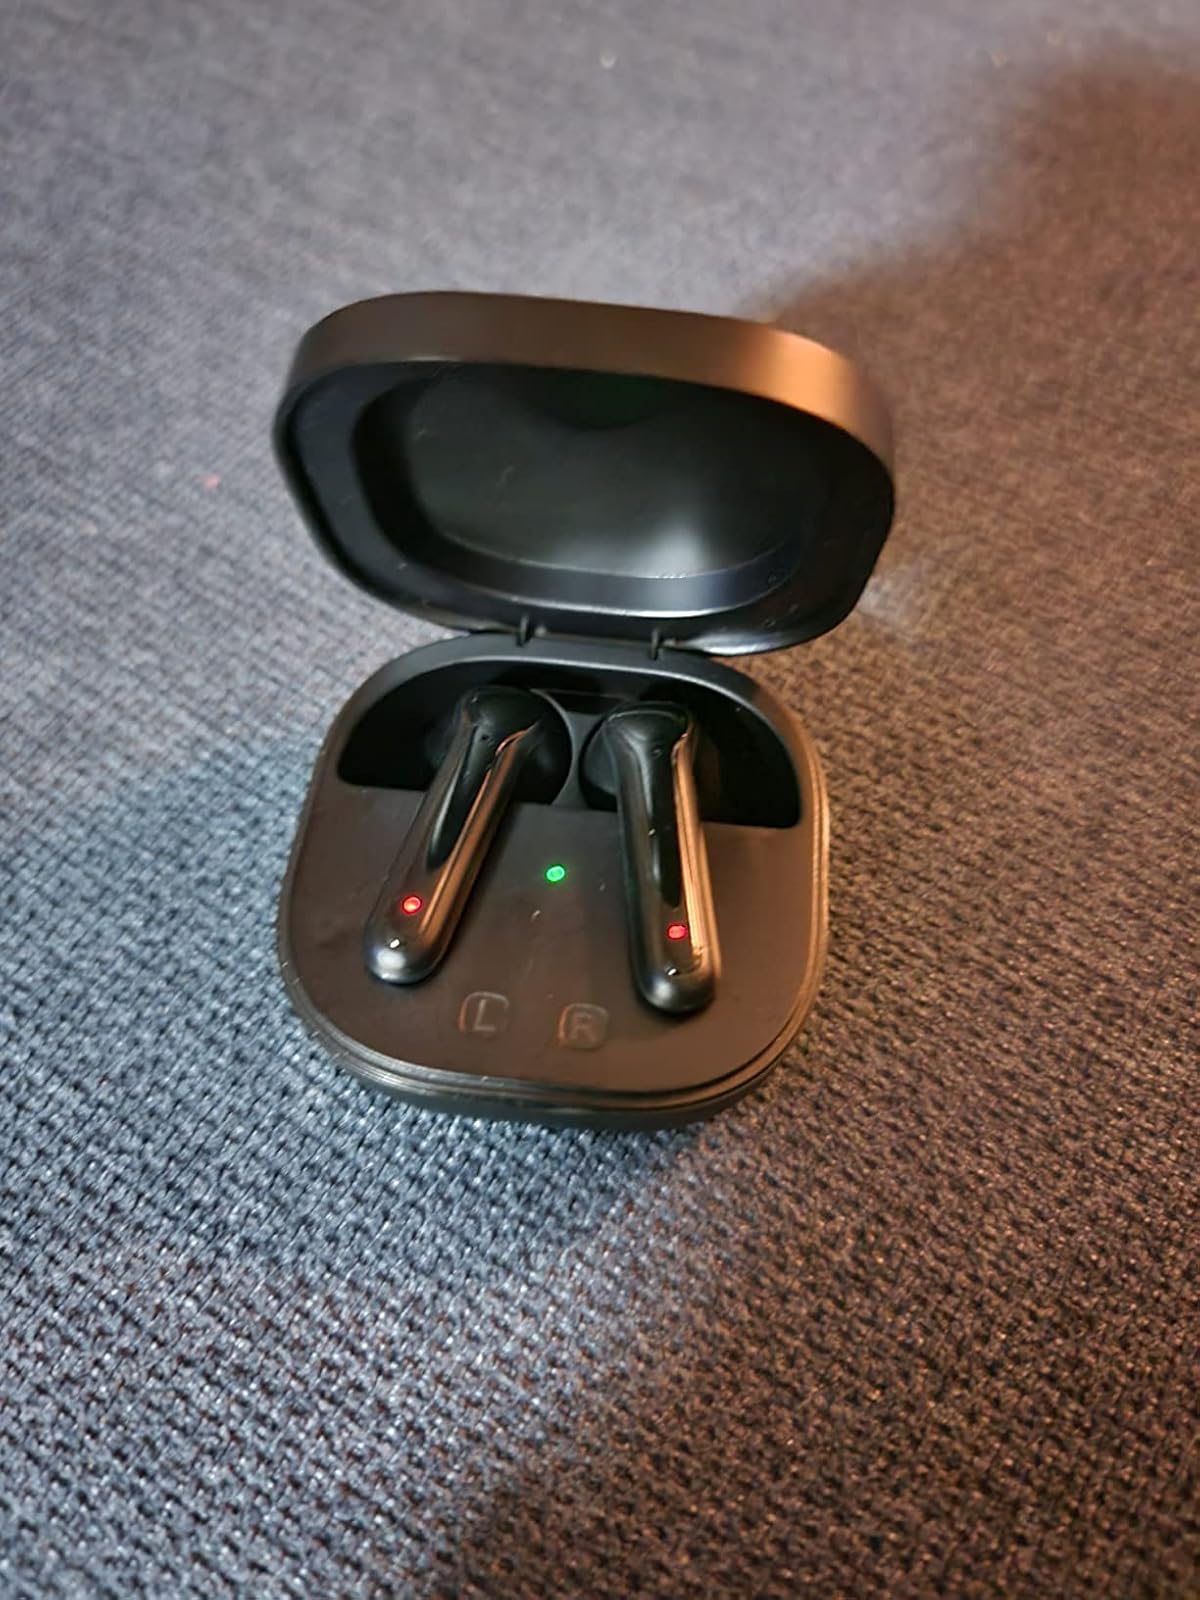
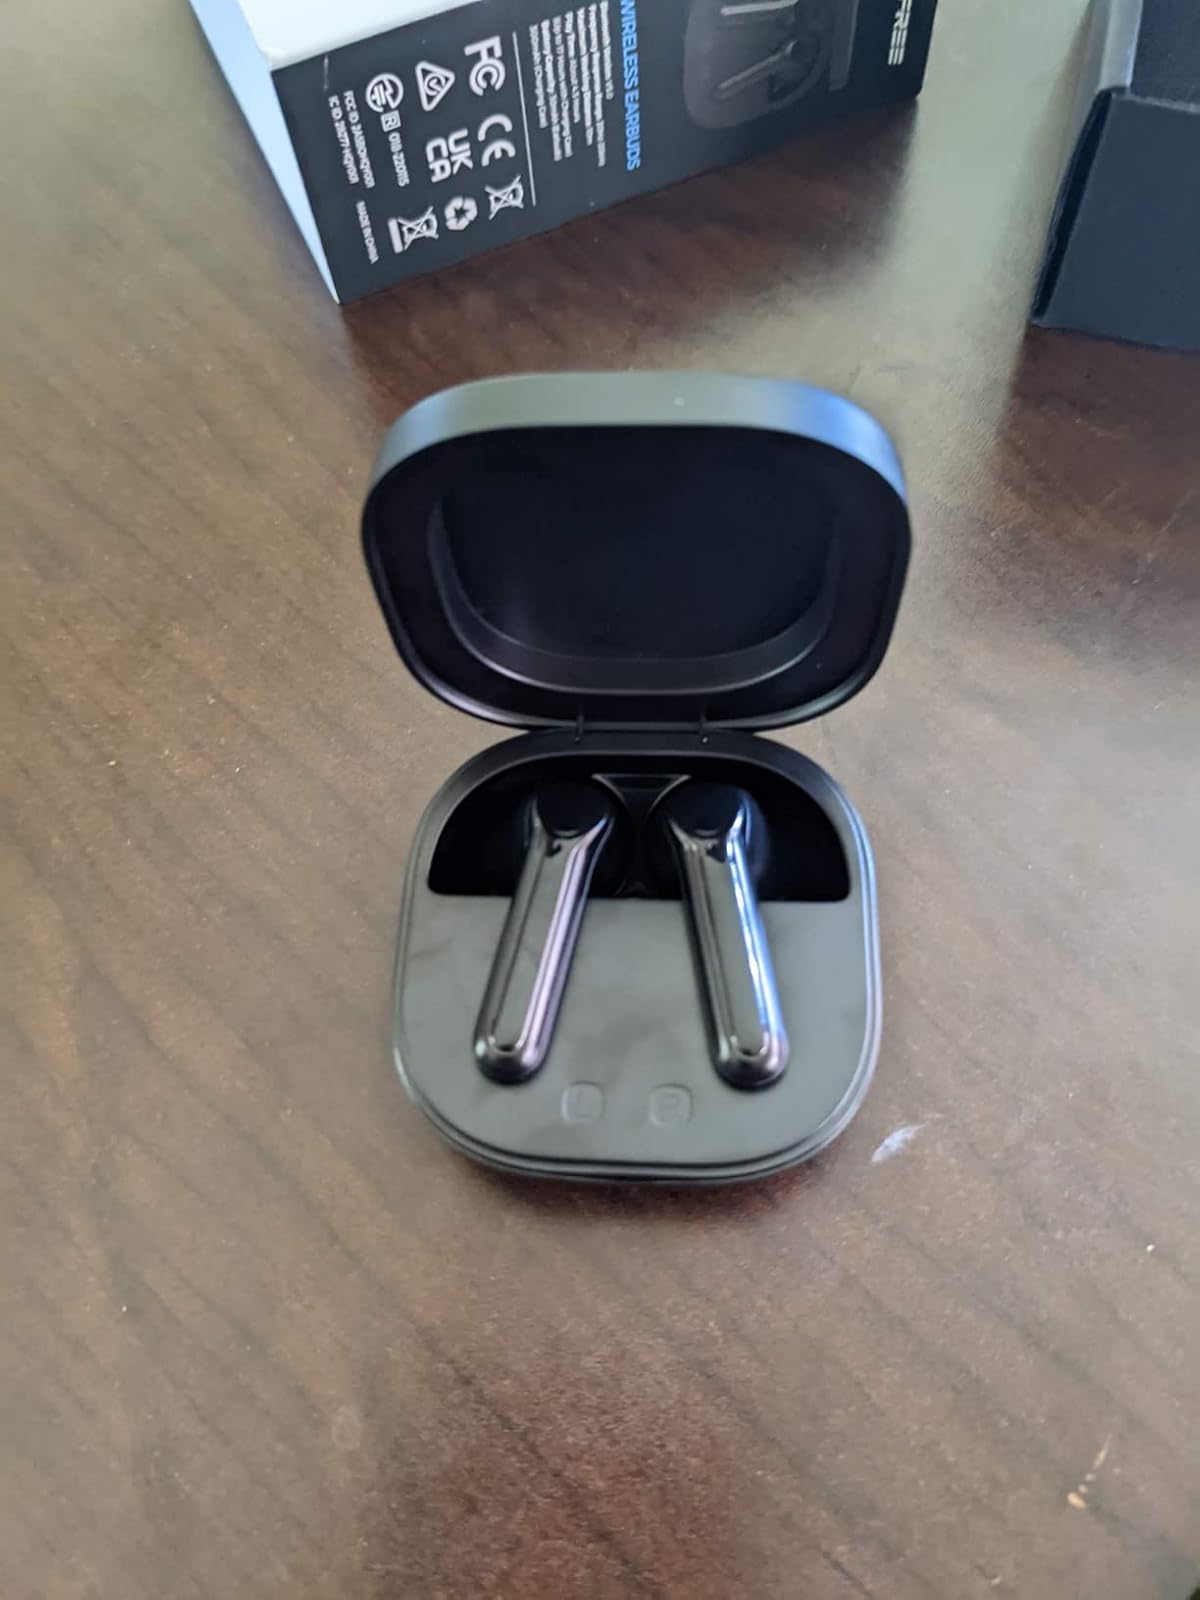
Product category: earbuds
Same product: yes